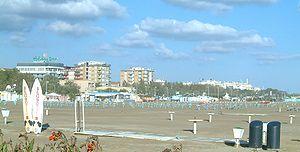
Rimini est une ville d’Italie, capitale de la province de Rimini, dans la région Émilie-Romagne. Située sur le littoral adriatique, entre l'embouchure de la Marecchia et l’Ausa, c'est l'une des plus grandes stations balnéaires d’Europe, grâce à ses quelque 15 km de plage sableuse et ses nombreux hôtels. Le premier établissement de bains de Rimini a ouvert en 1843.